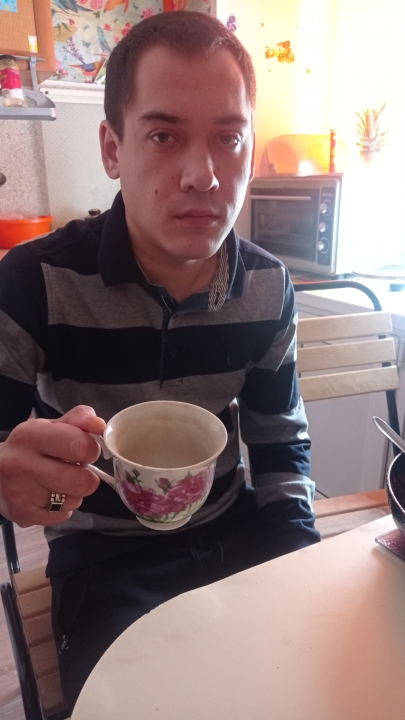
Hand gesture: no_gesture